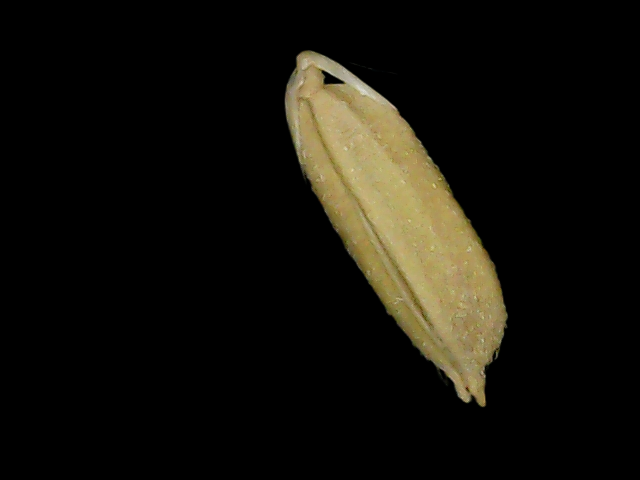
Rice variety: Bd49